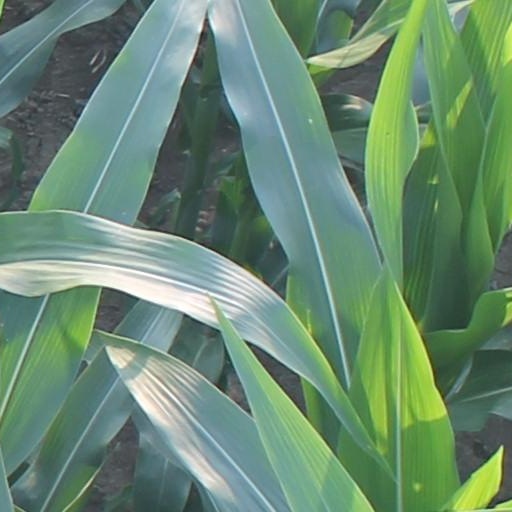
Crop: maize; corn